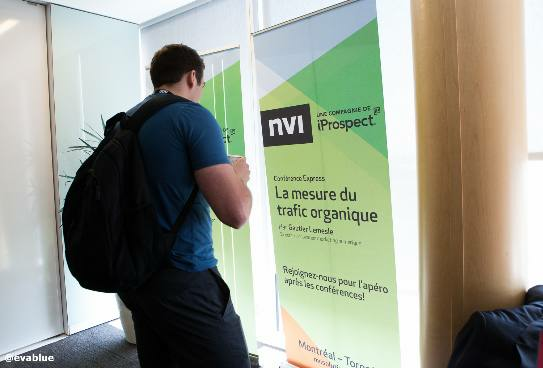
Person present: Yes